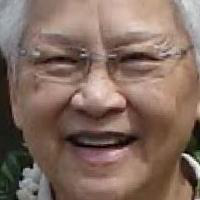
Age group: age 66-80